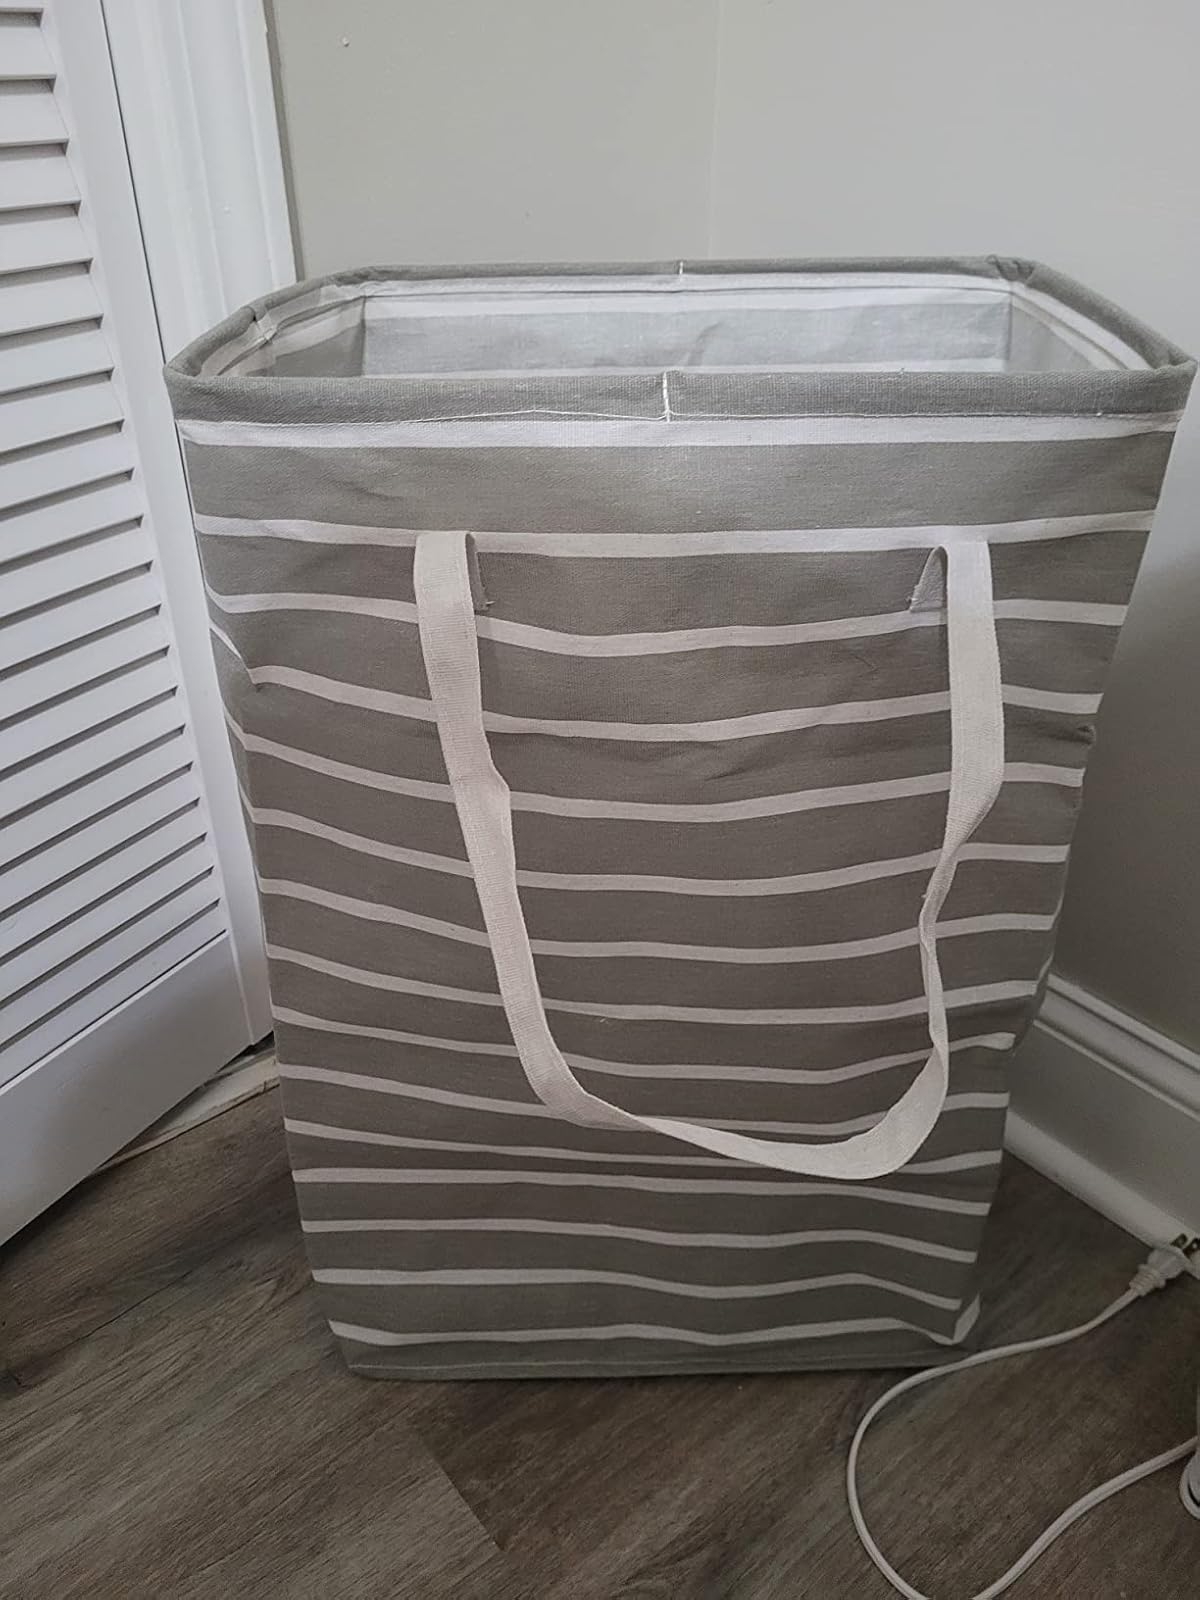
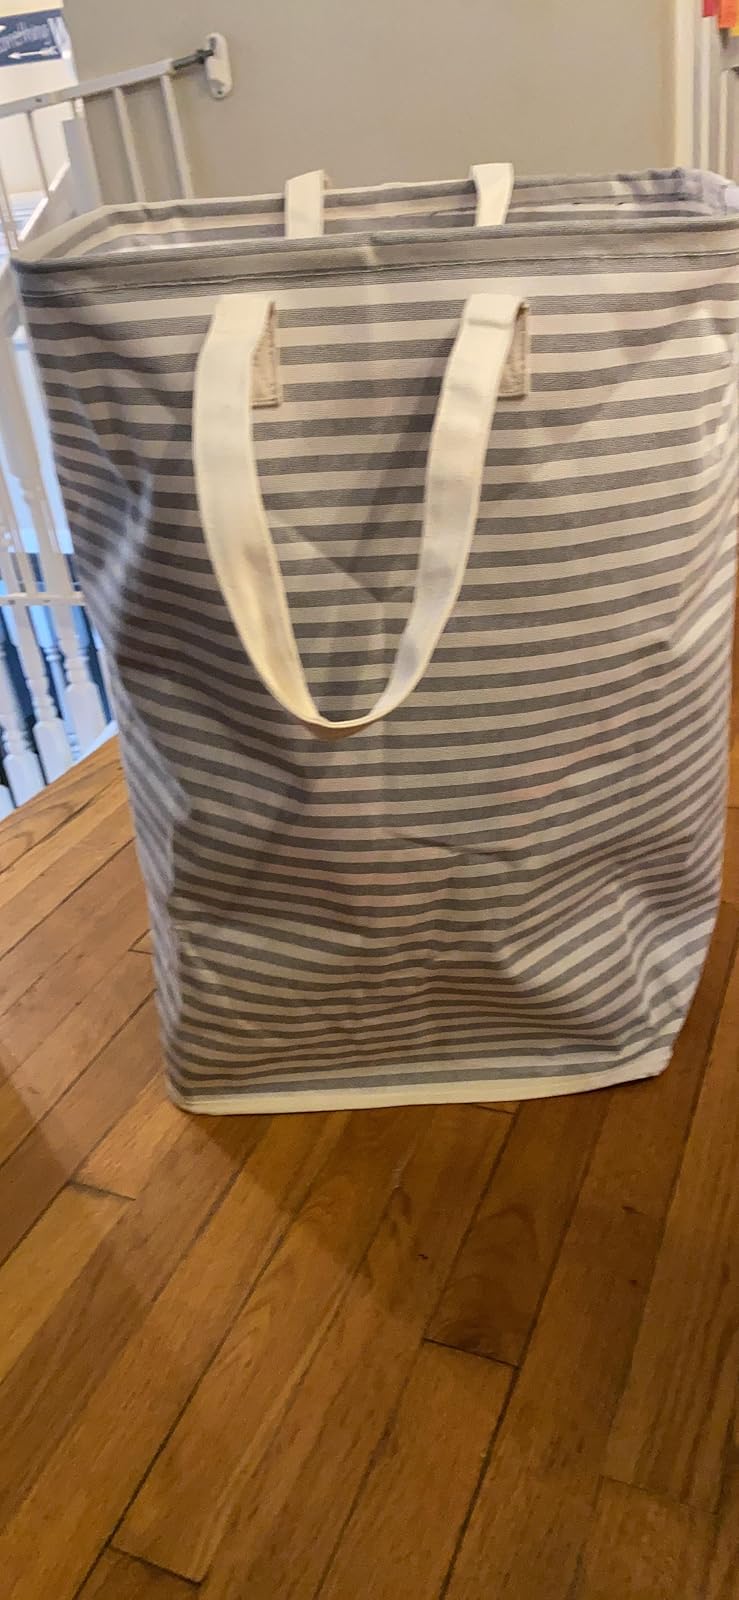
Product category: items_hamper
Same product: no